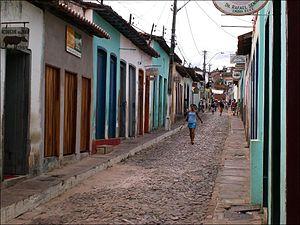
Lençóis est une municipalité de l'État de Bahia au Brésil.